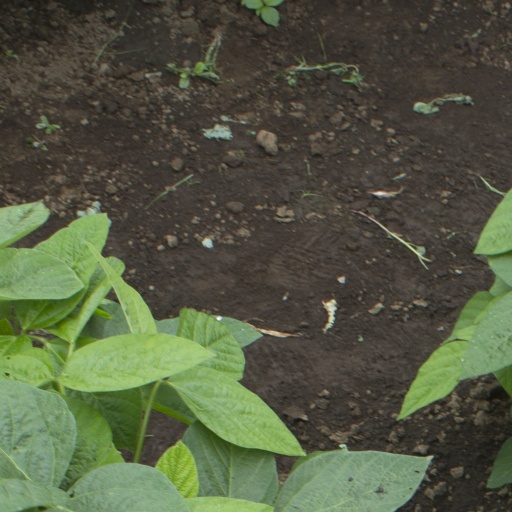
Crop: soybean